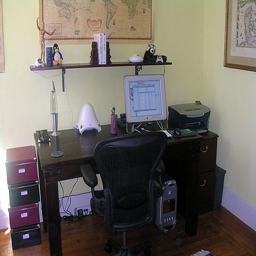
A desk with a chair holds a computer, printer, and several other small things.
Office with large desk, large computer monitor and a desktop computer.
A monitor, subwoofer, and lava lamp sit on a desk.
An organized computer desk in an office room.
This is a computer desk with a desktop computer and lava lamp.